Glass milk bottle

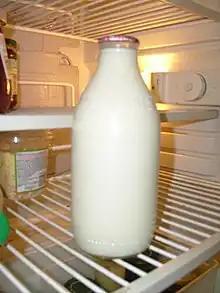
A modern British milk bottle owned by Dairy Crest

From the second half of the 19th century, milk has been packaged and delivered in reusable and returnable glass bottles. They are used mainly for doorstep delivery of fresh milk by milkmen. Once customers have finished the milk, empty bottles are expected to be rinsed and left on the doorstep for collection, or rinsed bottles may be returned to a participating retail store. Bottle sizes vary depending on region, but common sizes include pint, quart or litre.